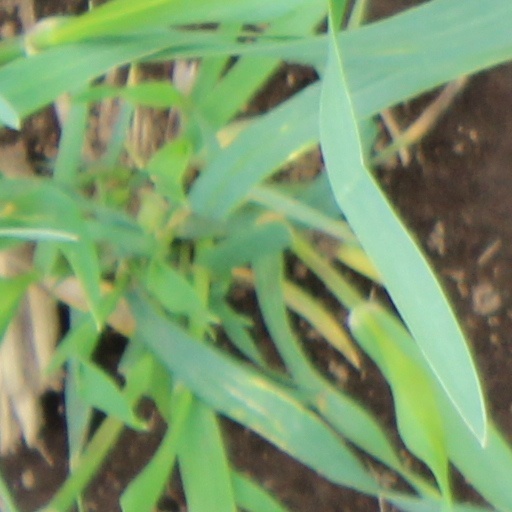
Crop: wheat